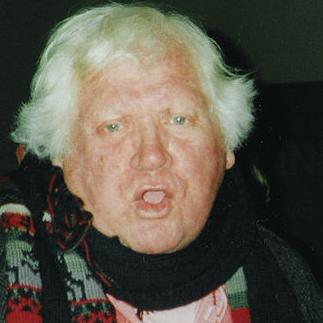
Age: 80